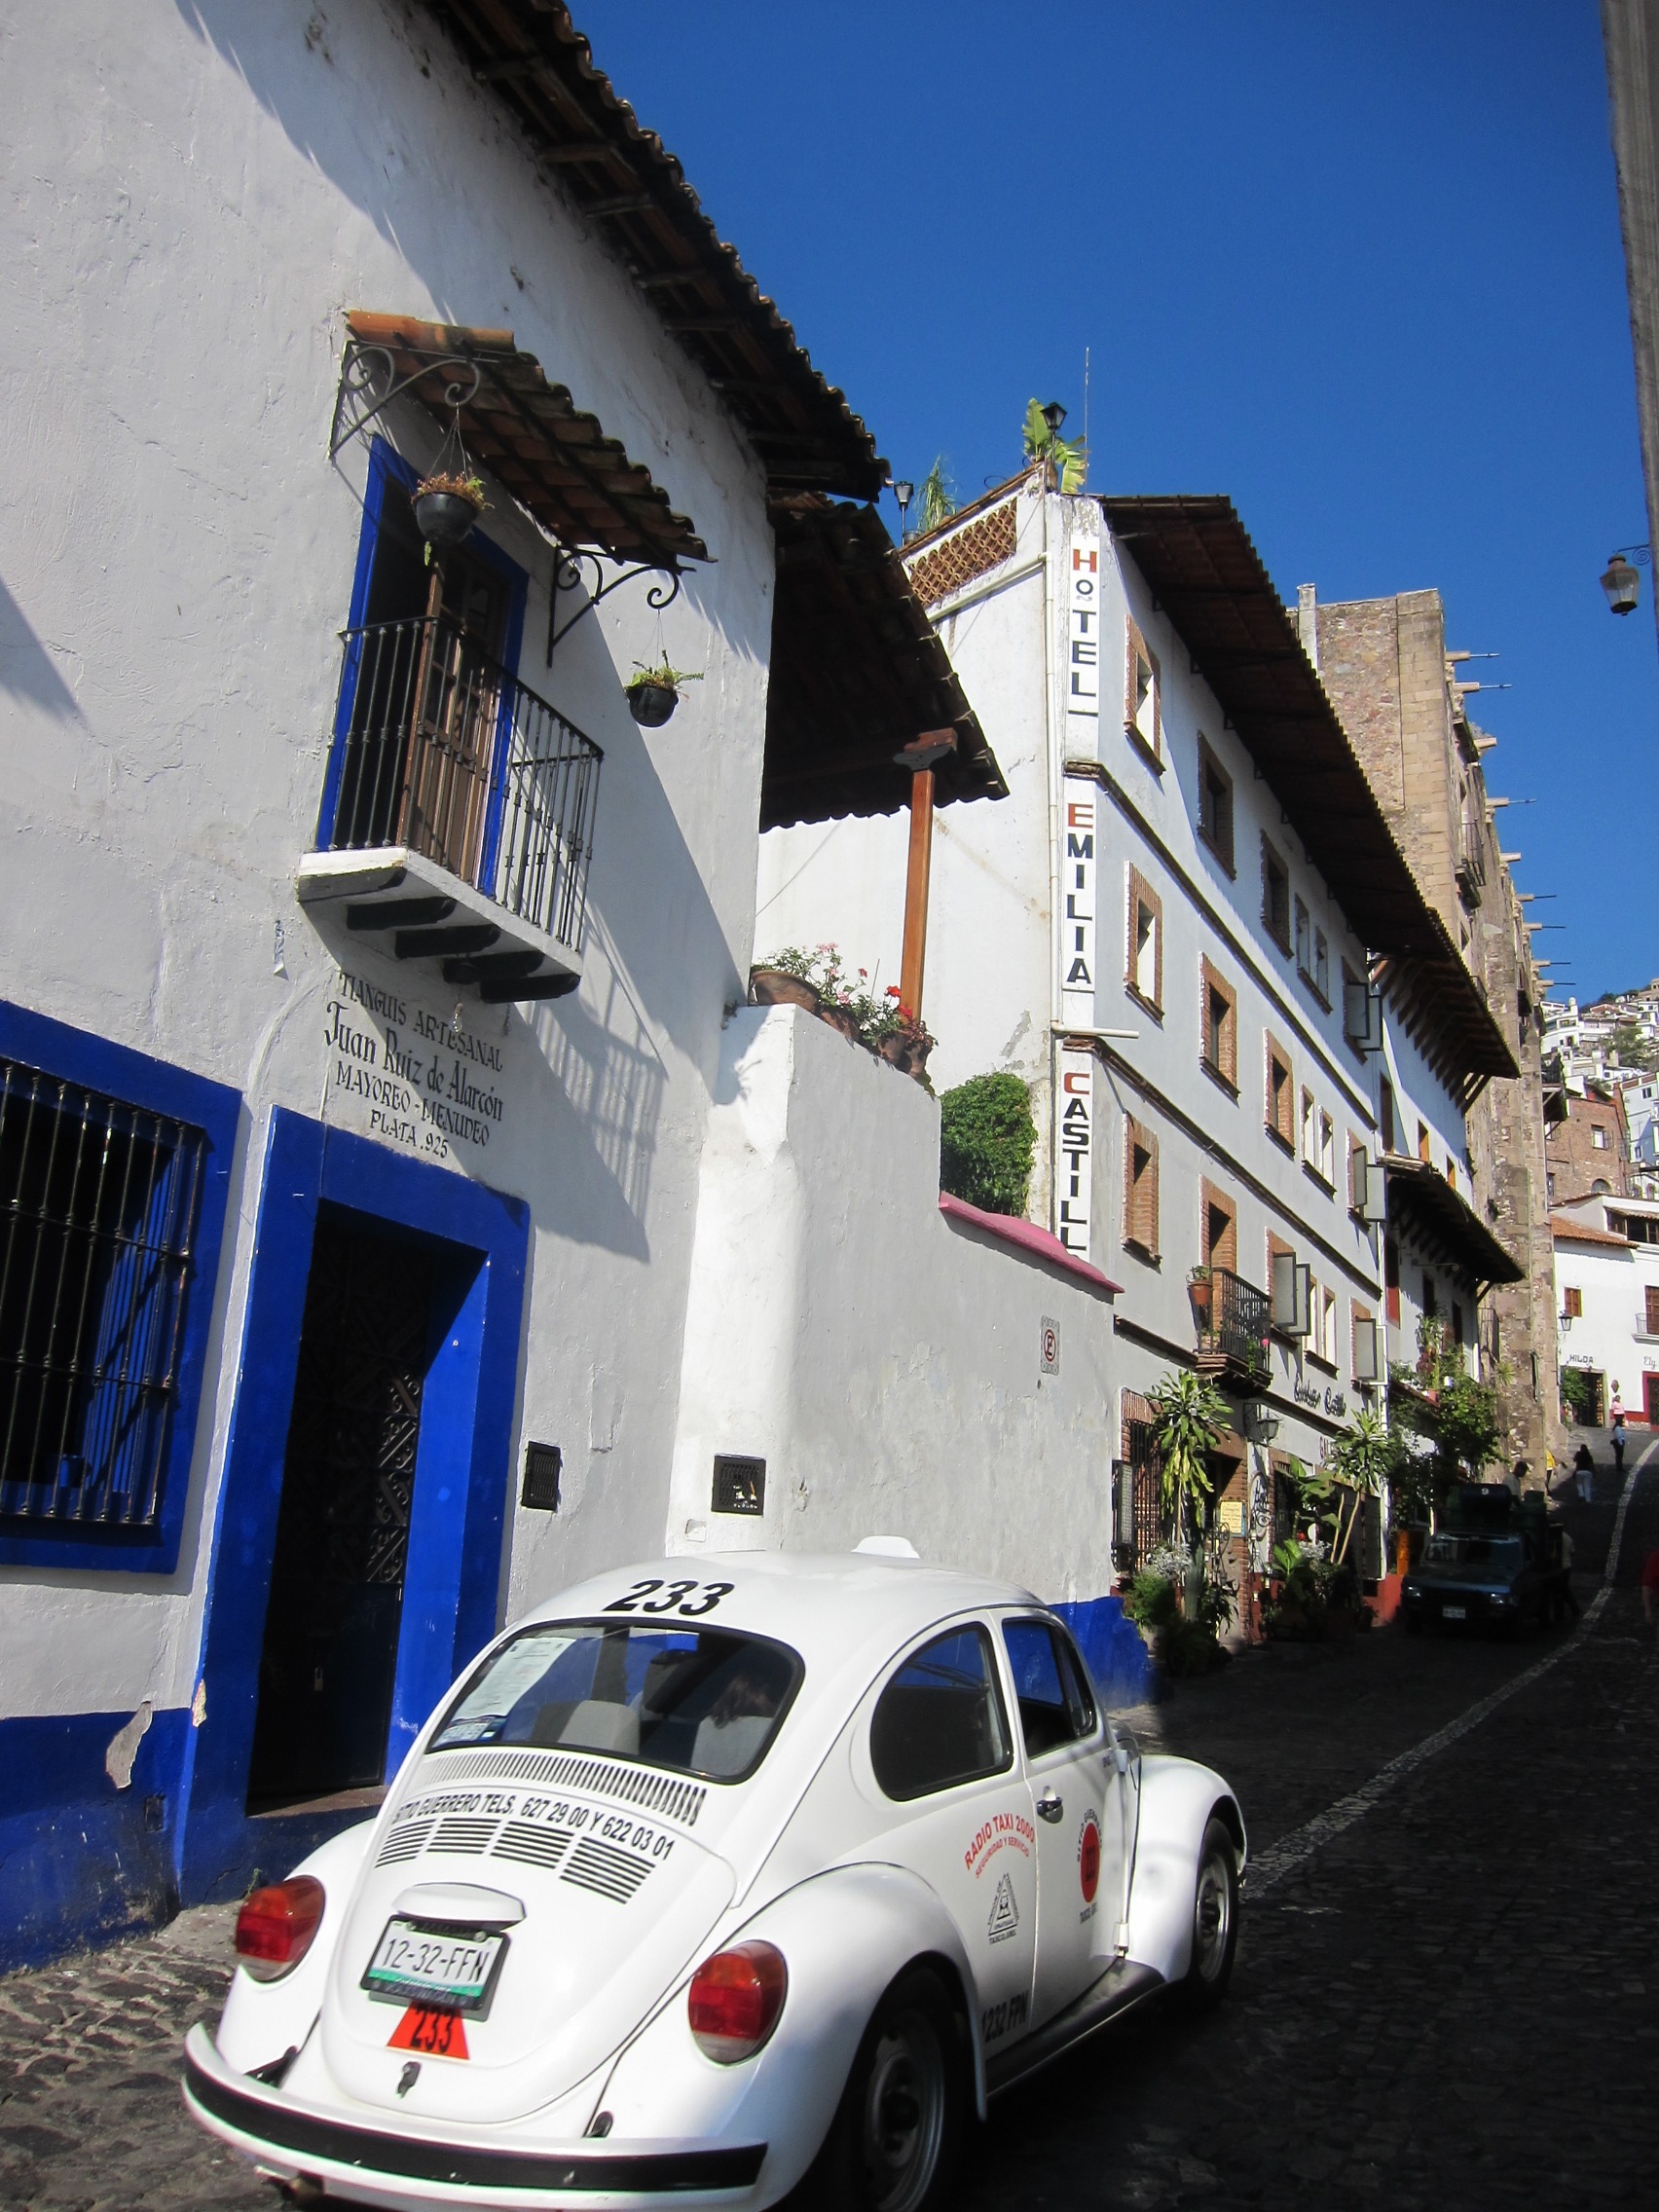
car, building, cobblestone, travel, vehicle, sports car, blue sky, white wall, supercar, mexico, land vehicle, volkswagen beetle, automobile make, tasco